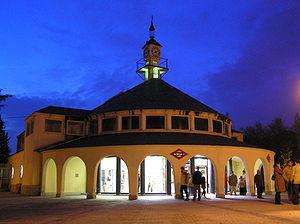
Le métro de Madrid est le réseau de transports en commun métropolitain de l'agglomération de Madrid, capitale de l'Espagne.